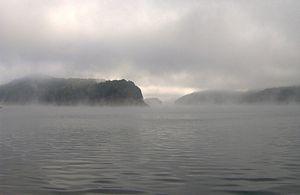
Le lac Fontana est un lac de barrage créé par le barrage de Fontana sur la rivière Little Tennessee et situé dans les comtés de Graham et de Swain en Caroline du Nord.